Escapology

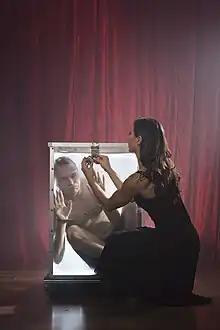
Curtis Lovell II in chains, being locked in a box filled with water by assistant

Escapology is the practice of escaping from restraints or other traps. Escapologists (also called escape artists) escape from handcuffs, straitjackets, cages, coffins, steel boxes, barrels, bags, burning buildings, fish-tanks, and other perils, often in combination.